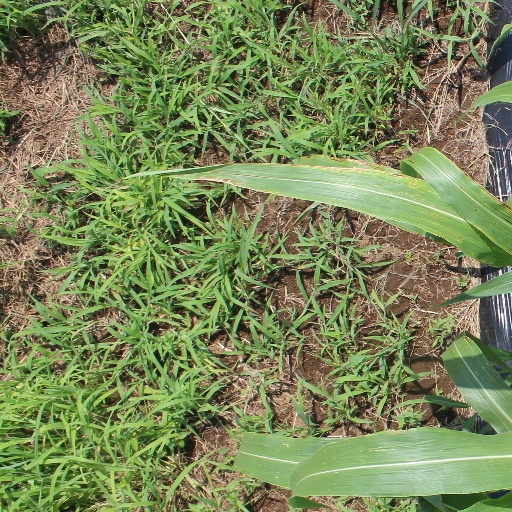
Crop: sorghum